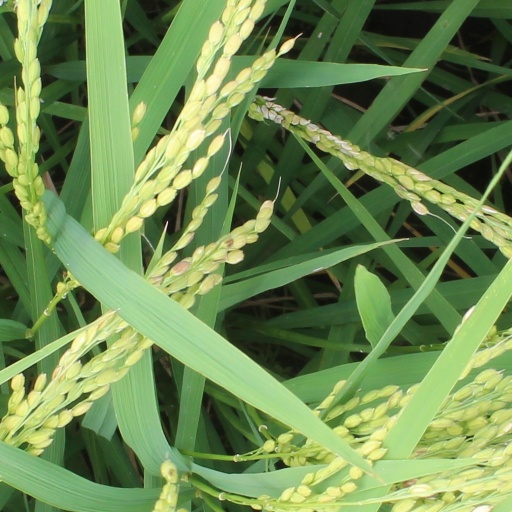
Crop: rice